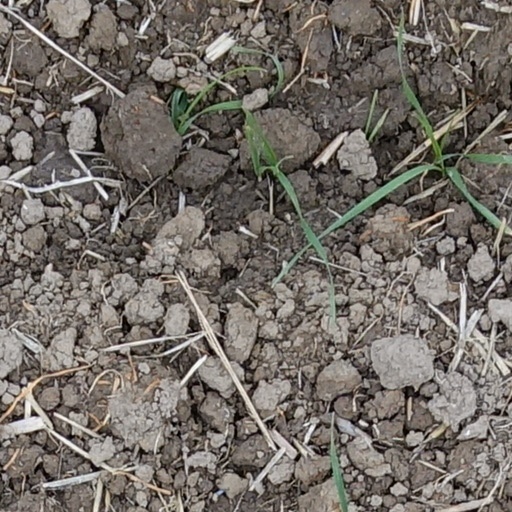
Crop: wheat